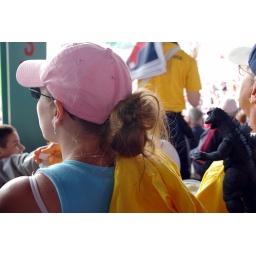
Annoying woman in pink hat is not match for the king of all lizards.